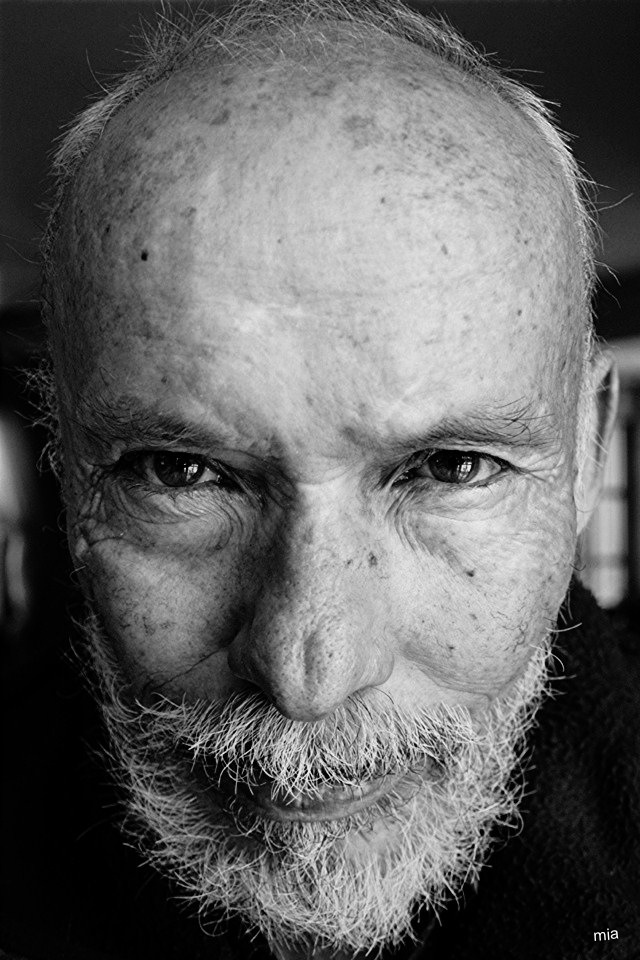
Gender: men